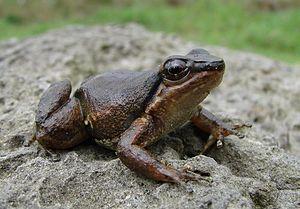
Rheobates est un genre d'amphibiens de la famille des Aromobatidae.
Rheobates palmatus est une espèce d'amphibiens de la famille des Aromobatidae.